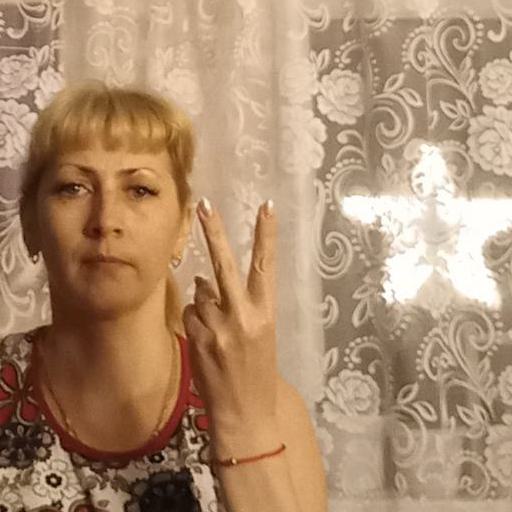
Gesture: peace_inverted